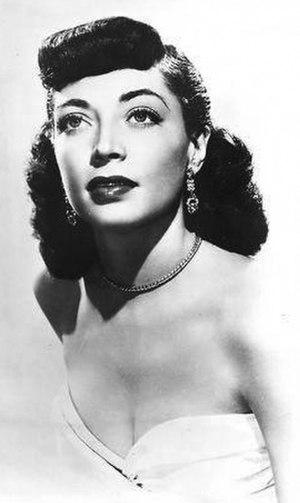
Marie Windsor, née Emily Marie Bertelson le 11 décembre 1919 à Marysvale et décédée à Beverly Hills le 10 décembre 2000, est une actrice américaine. Elle fut consacrée « Reine de la série B » par le public et la critique des années 1940, tout comme Fay Wray, Lucille Ball ou Ida Lupino.